1st Forfarshire Artillery Volunteers

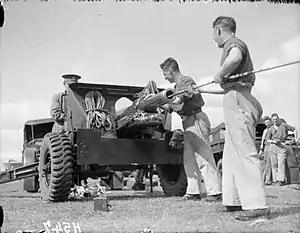
Gunners sponging out an 18/25-pounder Mk V P during exercises in the UK.

During the night reinforcements came up from 25th Division, and CCLVI Bde was allocated two batteries of CXII Bde to make up its losses. The Germans maintained the pressure on the following day. Attempting to widen the hole in the flank, large numbers of Germans were seen at range: all four of CCLVI Bde's batteries hauled their guns out of their pits, swung them round, and engaged the enemy over open sights, inflicting such heavy casualties that further progress was checked for a time. B Battery then fired smoke to cover the advance of a battalion of British tanks coming up. When the Germans ran from this counter-attack, the four batteries again did great execution, and were able to catch the German artillery coming up to support their infantry, B Bty's 18-pdrs and D Bty's howitzers combining to destroy two guns and their teams and prevent the enemy battery from coming into action. The brigade fired continuously for four hours over open sights, the howitzers using instantaneous fuzes. Luckily the brigade was close to the divisional ammunition dump, and there was no shortage: the 18 surviving guns of the brigade fired 18,100 rounds of 18-pdr ammunition, and 2500 of howitzer; B Bty alone fired 1750 rounds per gun (rpg). By the time the German guns were able to fire it was dusk, and CCLVI Bde slipped away to the new line being taken up by 51st (H) Division. That night 51st (H) Divisional Artillery received 17 new guns to replace those it had lost. All the field artillery covering the divisional front was placed under the command of Lt-Col L.M. Dyson, CO of CCLVI Bde.